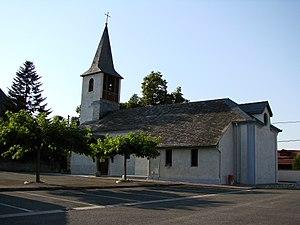
Chis est une commune française située dans le département des Hautes-Pyrénées, en région Occitanie.